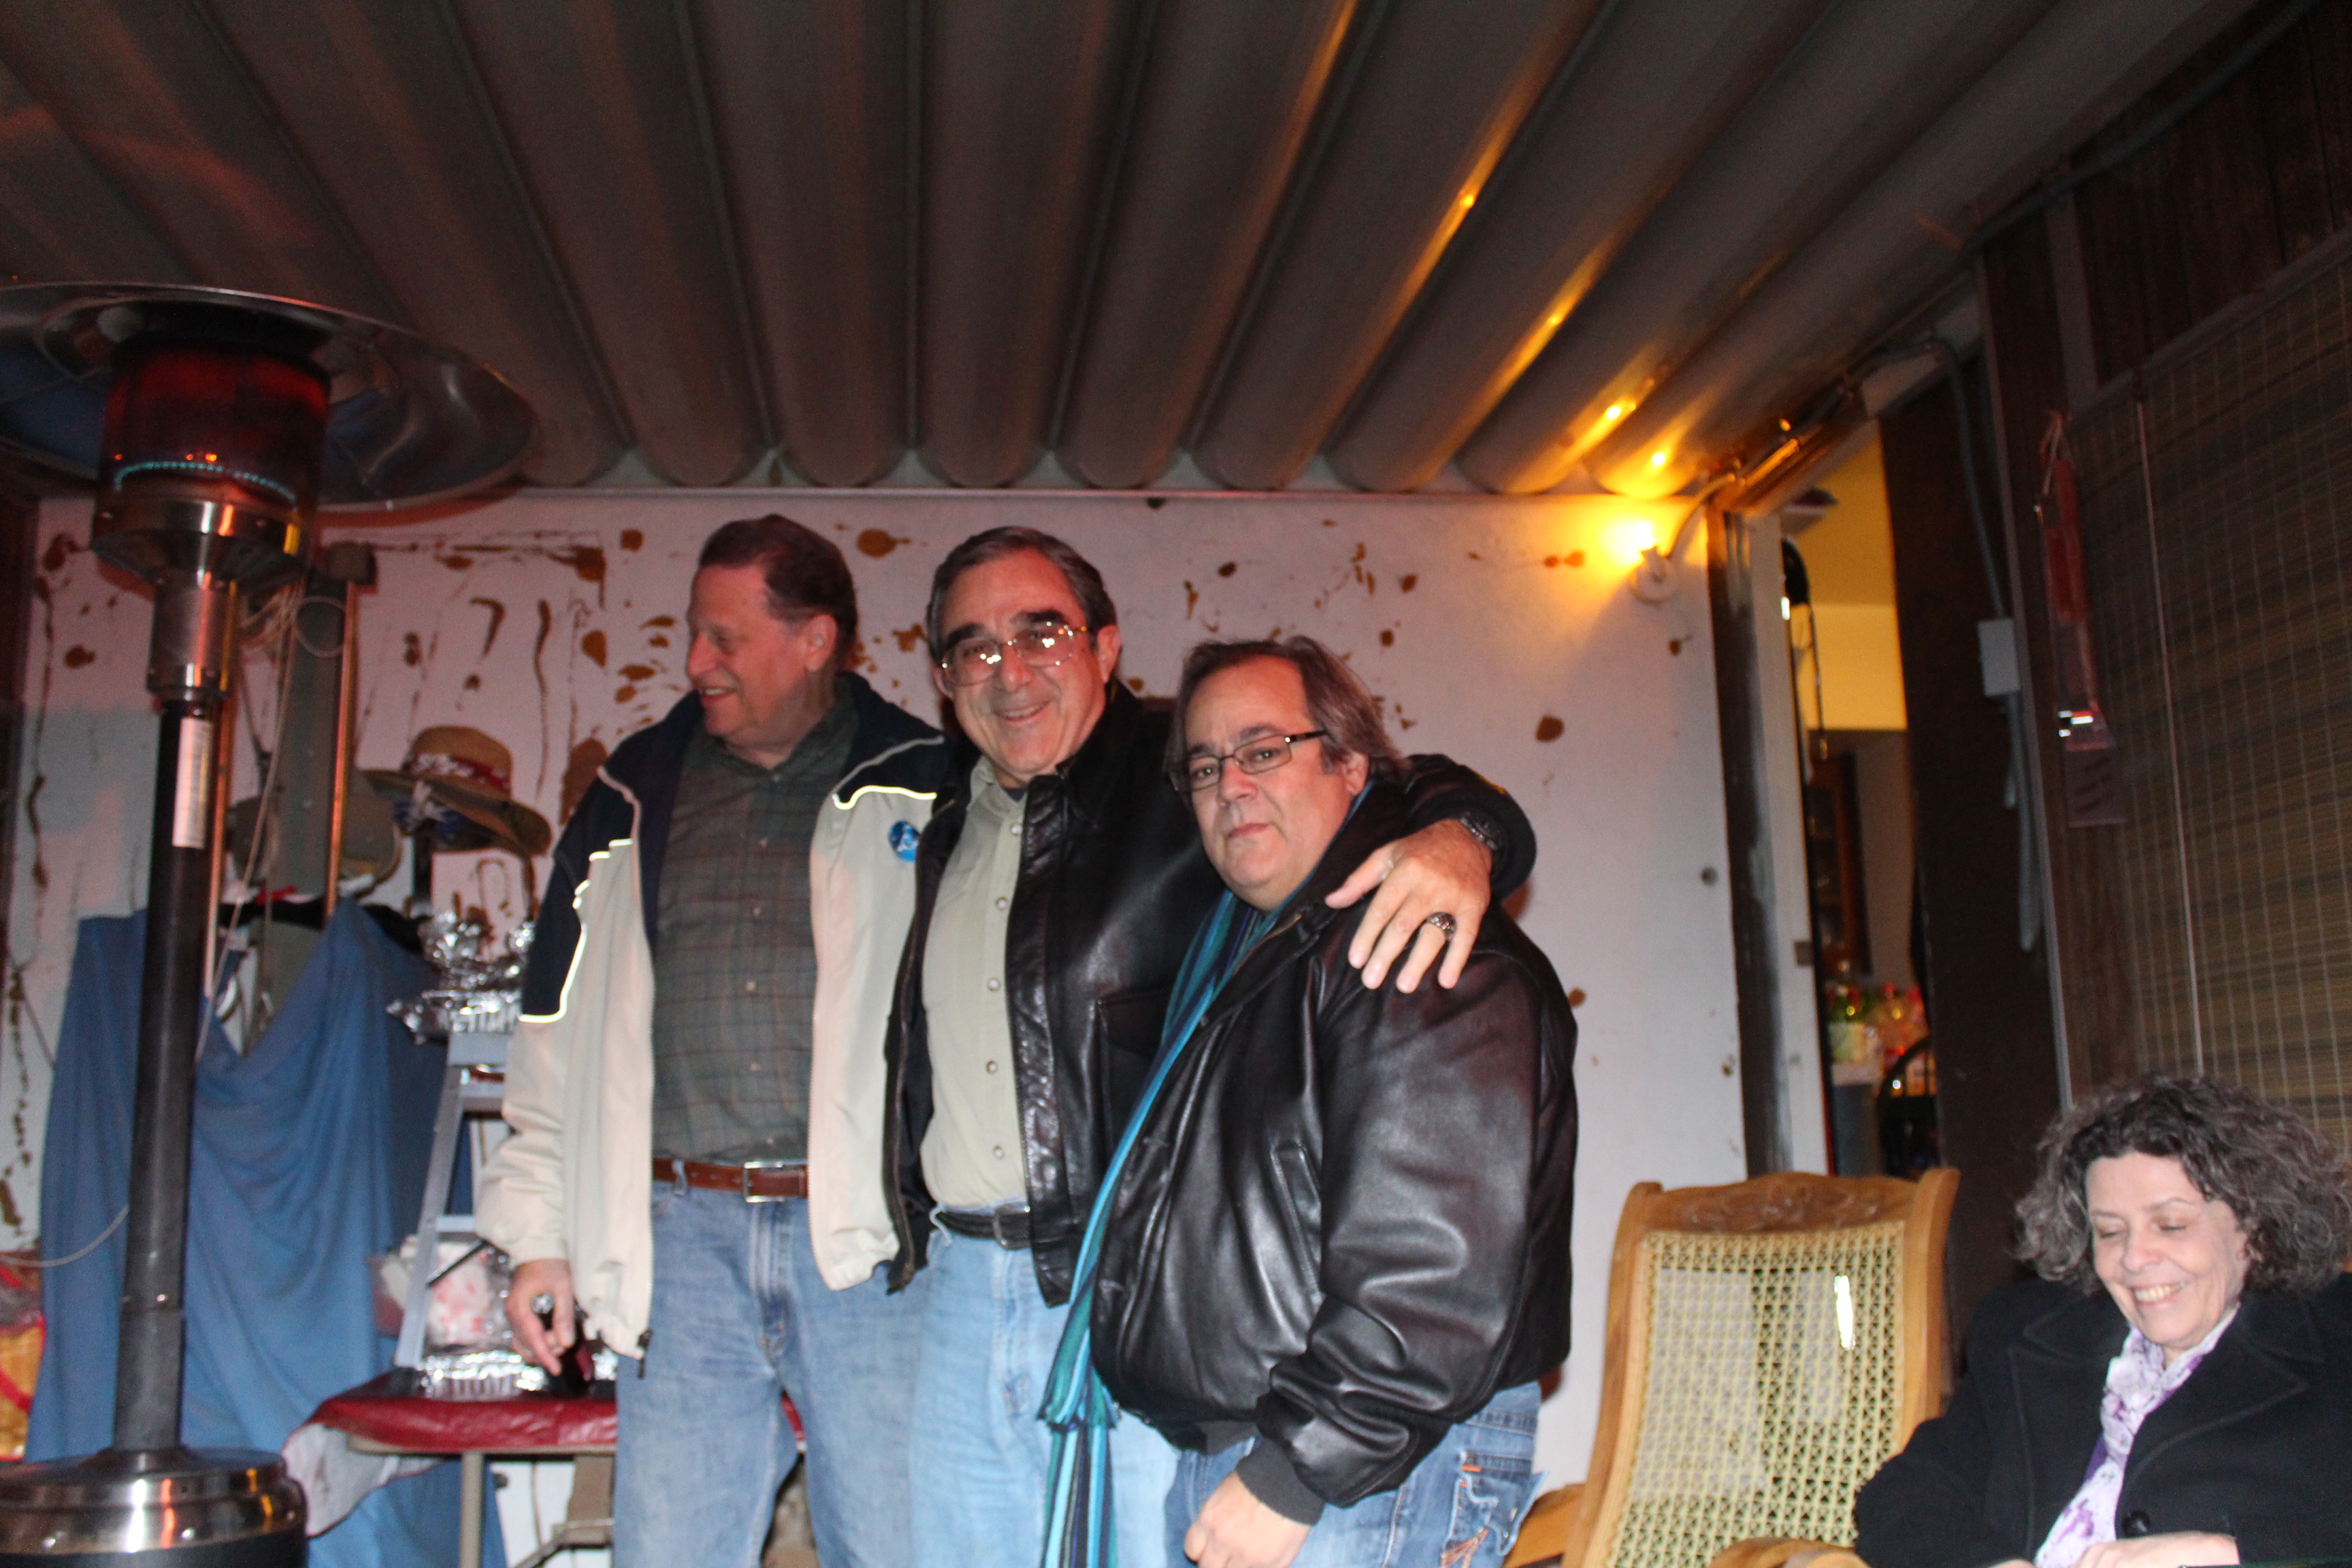
recreation, meal, fun, event